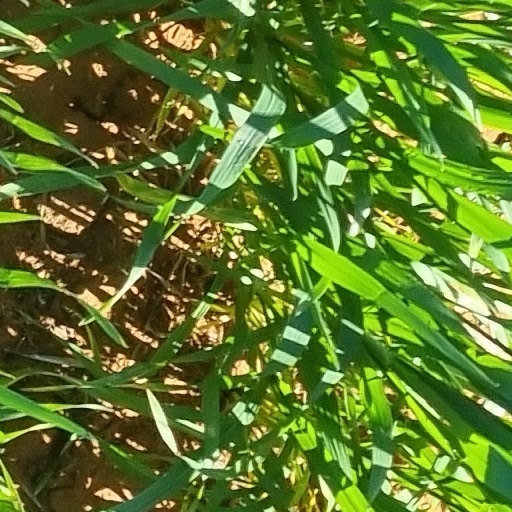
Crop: wheat